Margraviate of Brandenburg

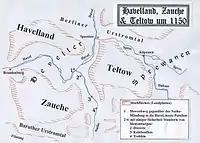
Slavic territories pre-Brandenburg,

By the eighth century, Slavic Wends, such as the Sprewane and Hevelli (Havolane or Stodorans), started to move into the Brandenburg area. They intermarried with Saxons and Bohemians.